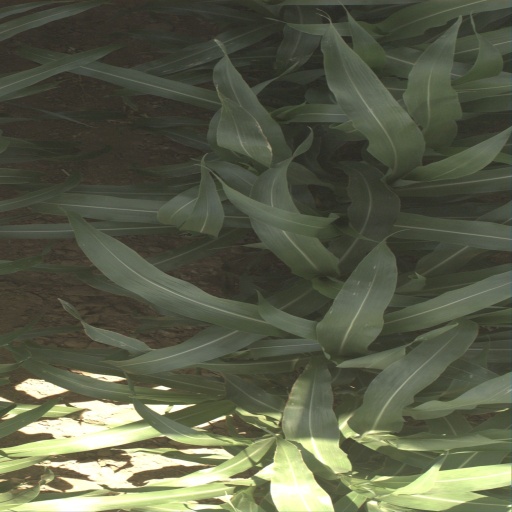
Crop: sorghum